Deir Yassin

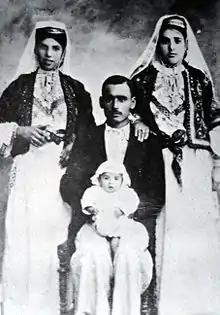
Family from Deir Yassin, 1927.

During World War I, the Ottomans fortified the hilltop of Deir Yassin as part of the defense system of Jerusalem, but on December 8, 1917, these fortifications were stormed by the Allied Forces under Edmund Allenby. The following day Jerusalem fell to the British. Until the 1920s, Deir Yassin's inhabitants mostly depended on agriculture and livestock for income, but the extensive building projects in Jerusalem in the British Mandate period transformed the basis of its economy.